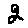
Label: 2